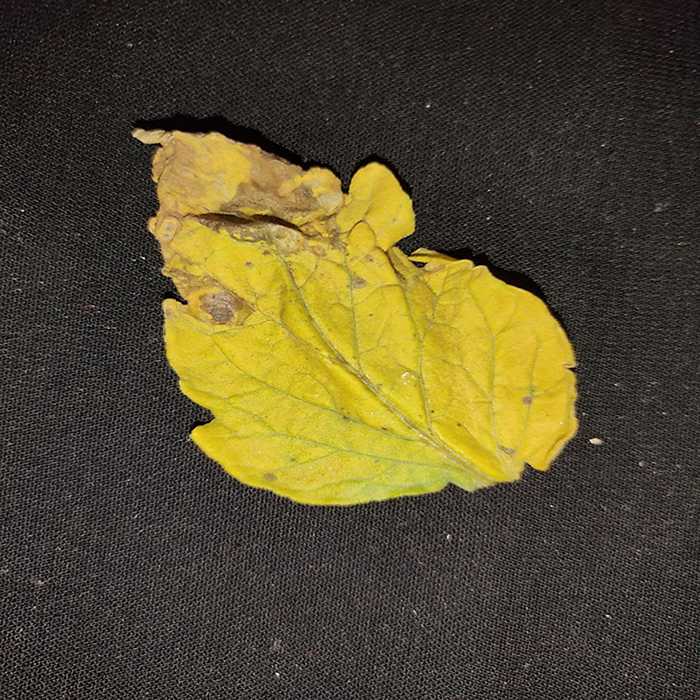
Plant: Tomato
Label: Tomato Bacterial spot